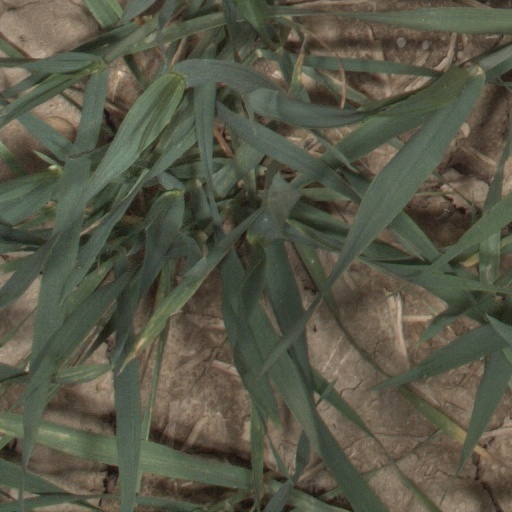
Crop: wheat